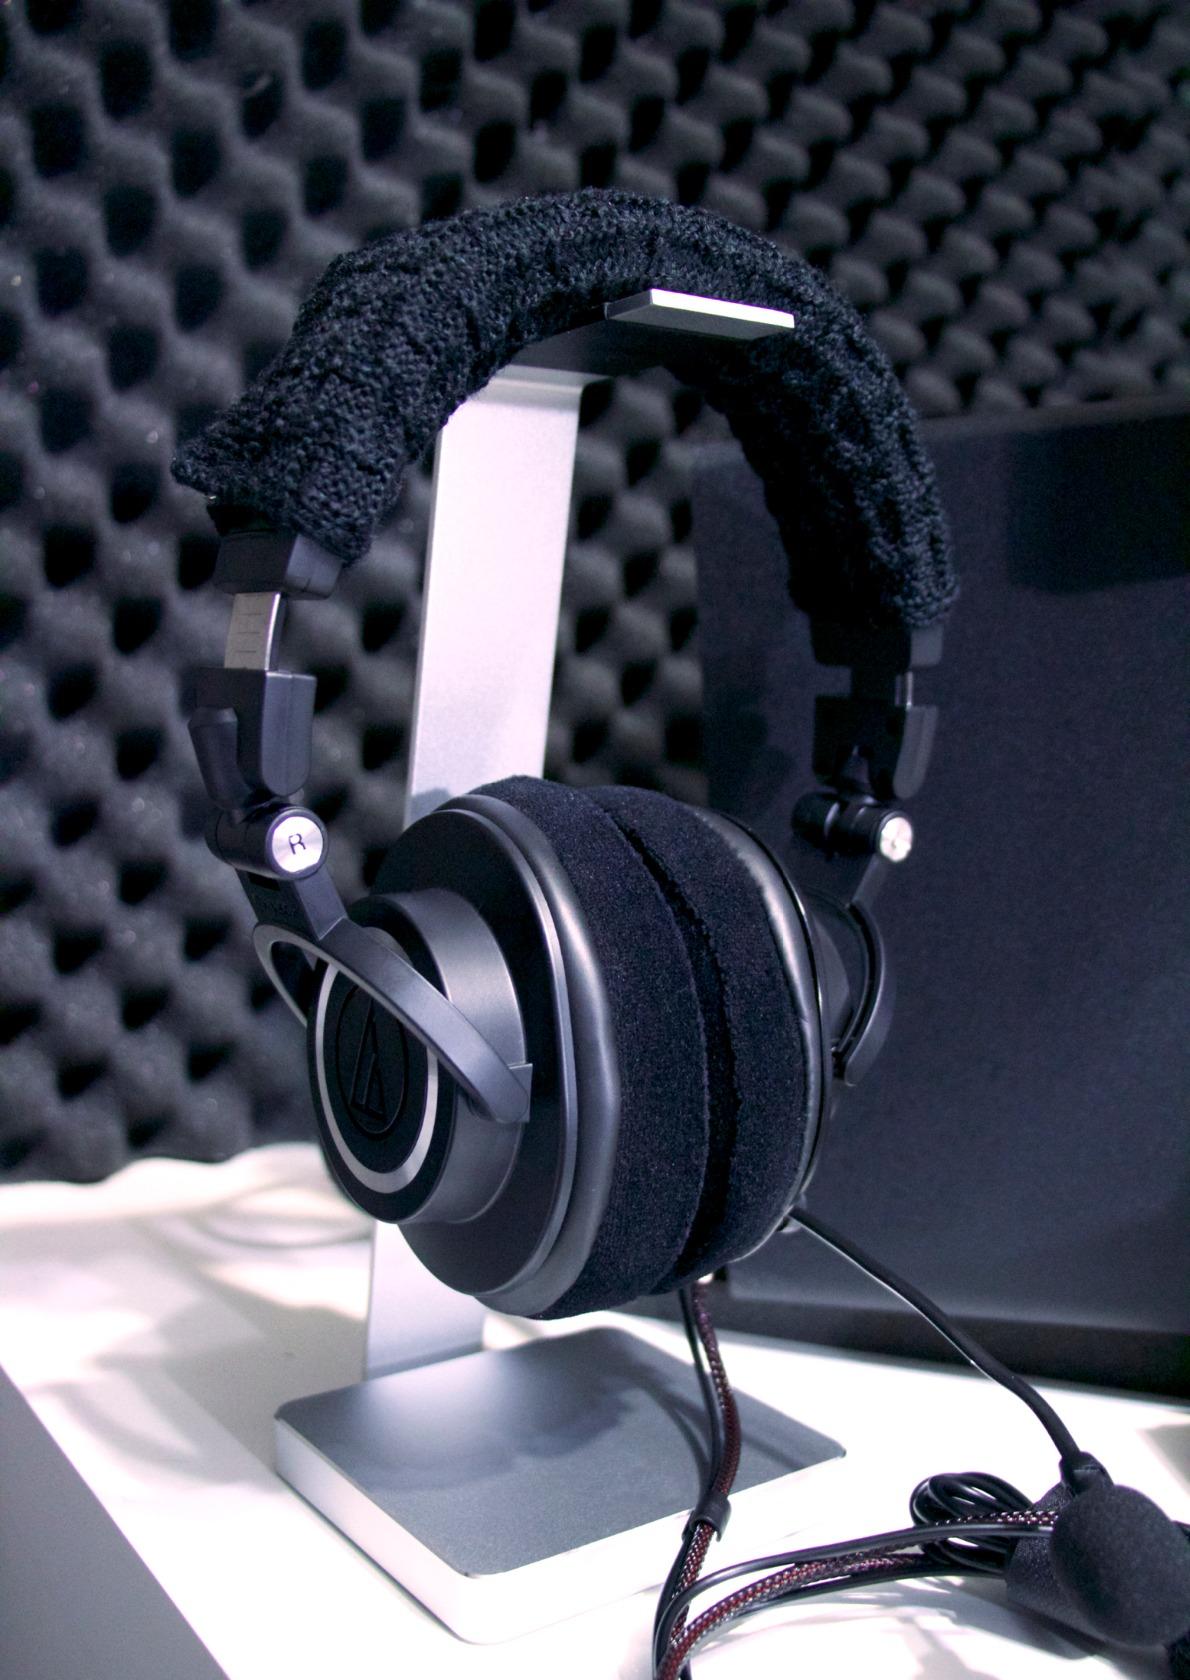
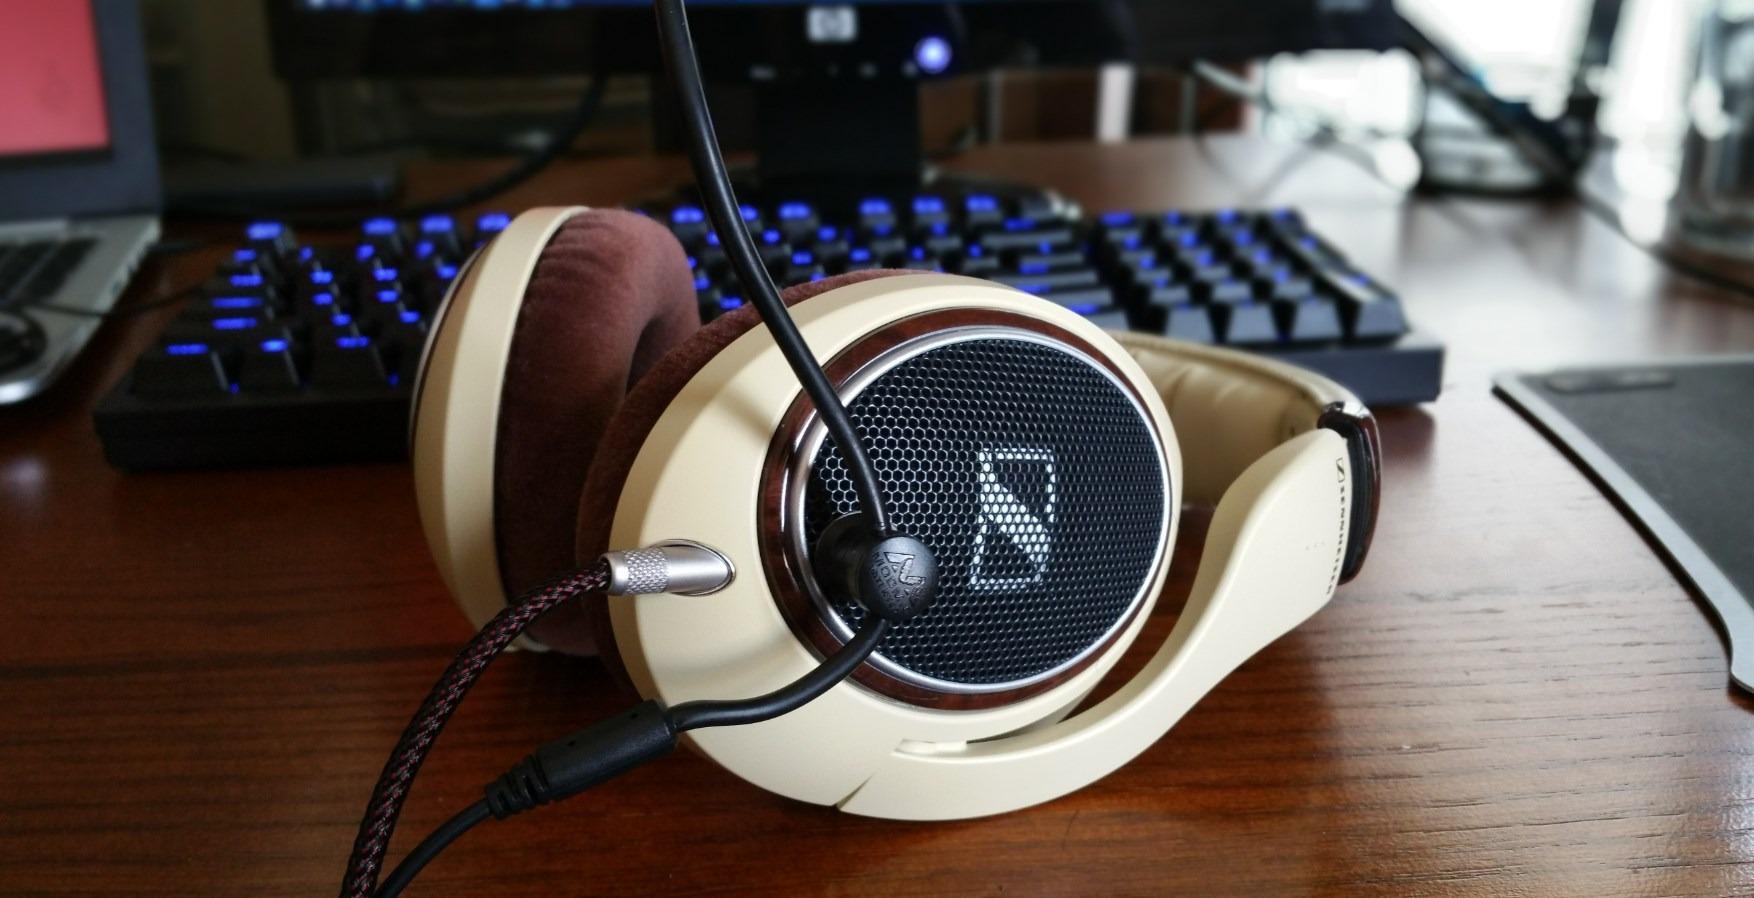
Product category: headphones
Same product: no